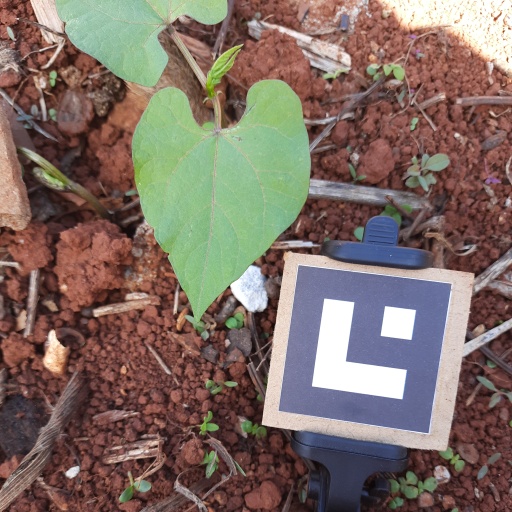
Observations: flat surface, eating holes in the center, under shade